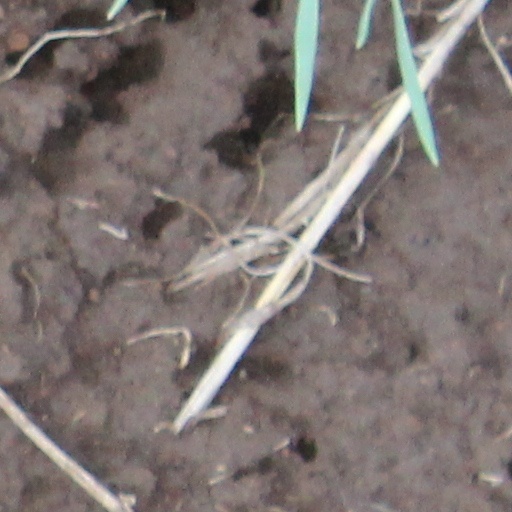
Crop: wheat